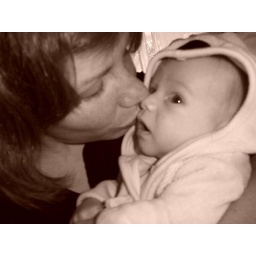
Isaac in his cute dog towel gets a kiss after his bath